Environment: real
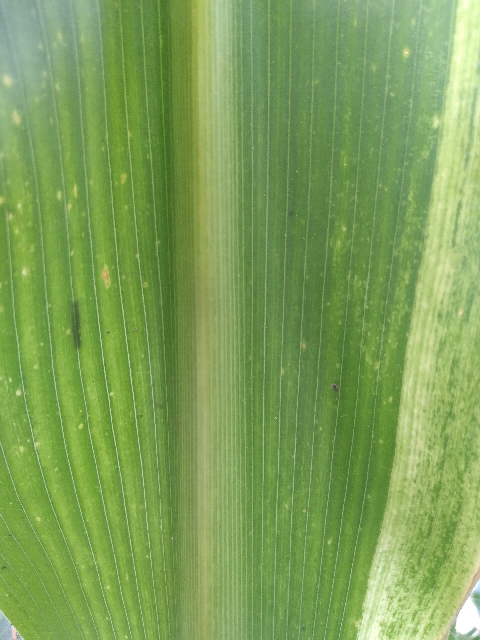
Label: lethal_necrosis